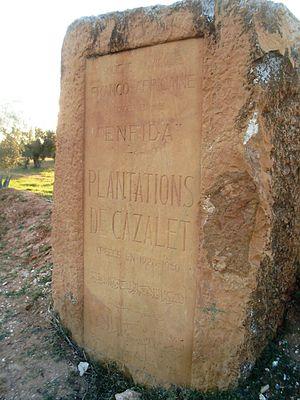
plantations de cazalet de la société franco-africaine d'Enfida
Enfida ou Enfidha, aussi appelée Dar El Bey est une ville située à une centaine de kilomètres au sud de Tunis et à une dizaine de kilomètres de la côte du golfe d'Hammamet.